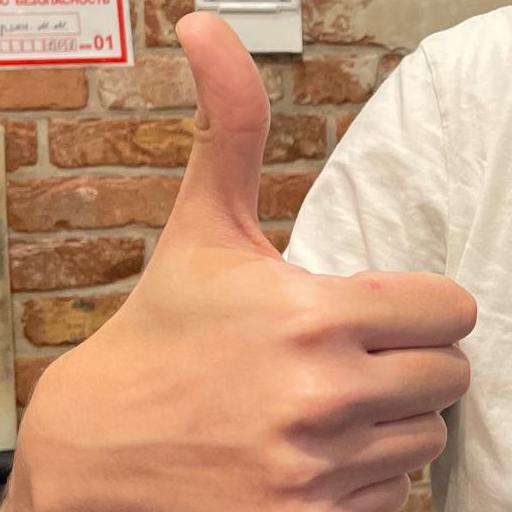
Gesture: like